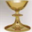
Label: cup